Moelwyn quarry

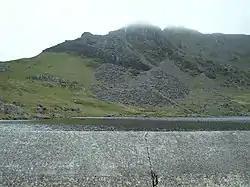
The Moelwyn quarry, viewed from across Llyn Stwlan

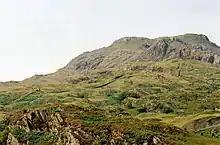
The eastern slope of Moelwyn Bach showing the inclines to the Moelwyn Slate Quarry

Moelwyn quarry is a defunct slate quarry located to the south of the village of Tanygrisiau, north Wales. Some initial prospecting was carried out in the 1820s and again in the 1840s, but it was 1860 before a company was formed, and chambers were excavated. The quarry was never a financial success, and operated sporadically until its demise in 1897. Despite the poor results, a spectacular series of seven inclines were constructed, to enable slates to reach the Ffestiniog Railway. The quarry was hampered by lack of a good water supply, and the mill was constructed between inclines 4 and 5, where water could be obtained from Llyn Stwlan. As in many quarries, barracks were provided, but these were occupied by whole families, living on the mountain, rather than used as lodgings for the quarrymen during the working week. Even in its remote location, there was still a concern for education, with basic literacy classes being run in the 1860s.